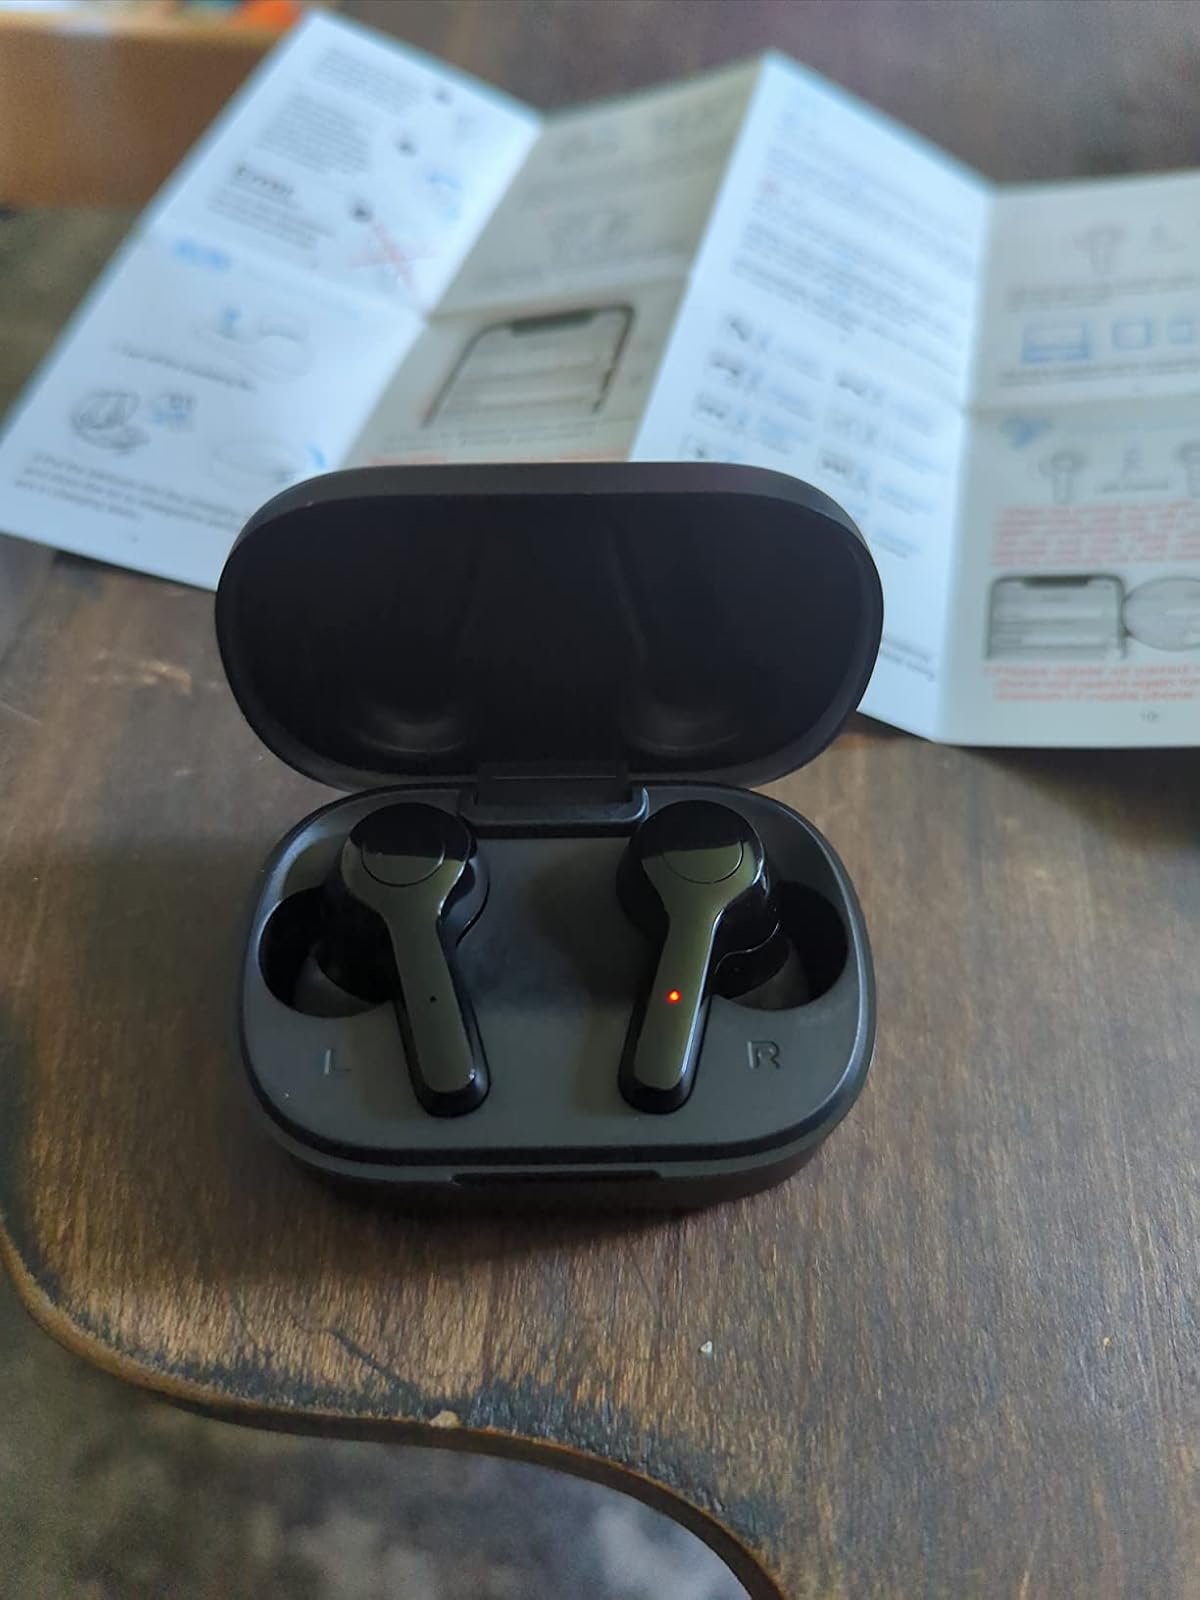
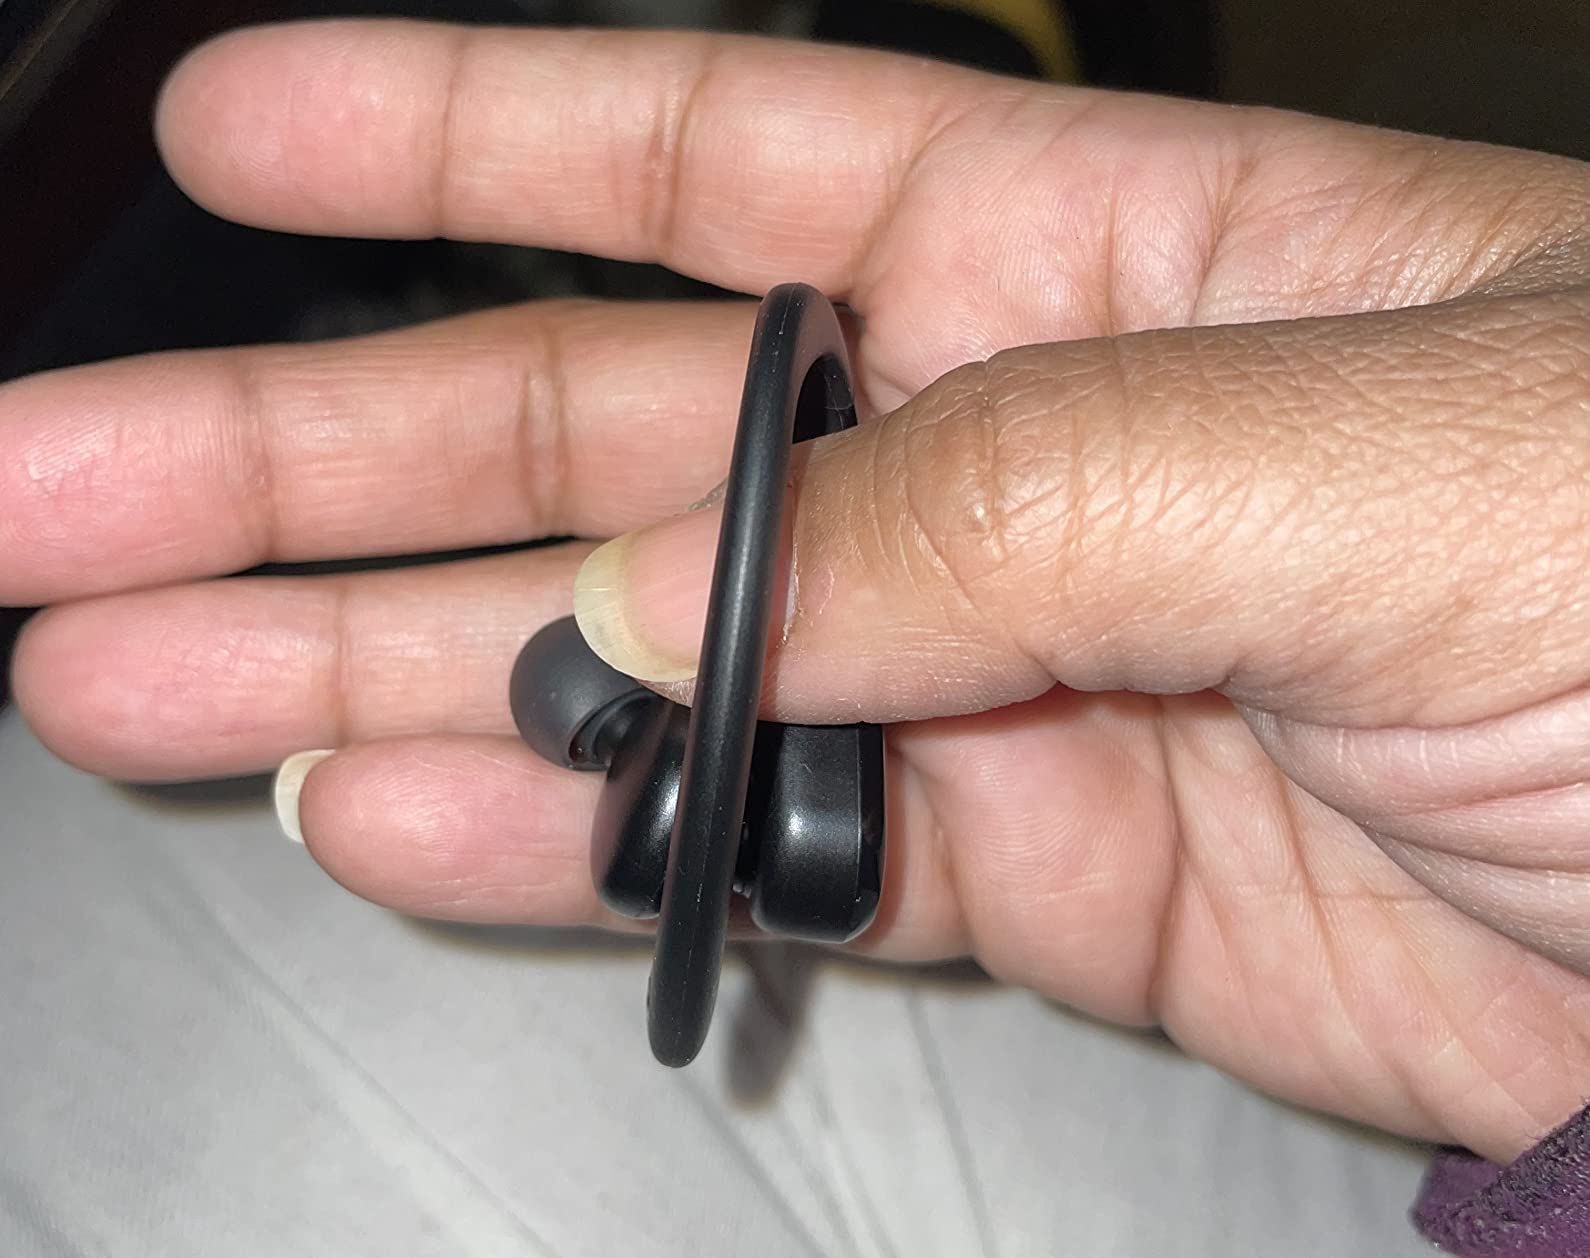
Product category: earbuds
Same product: no